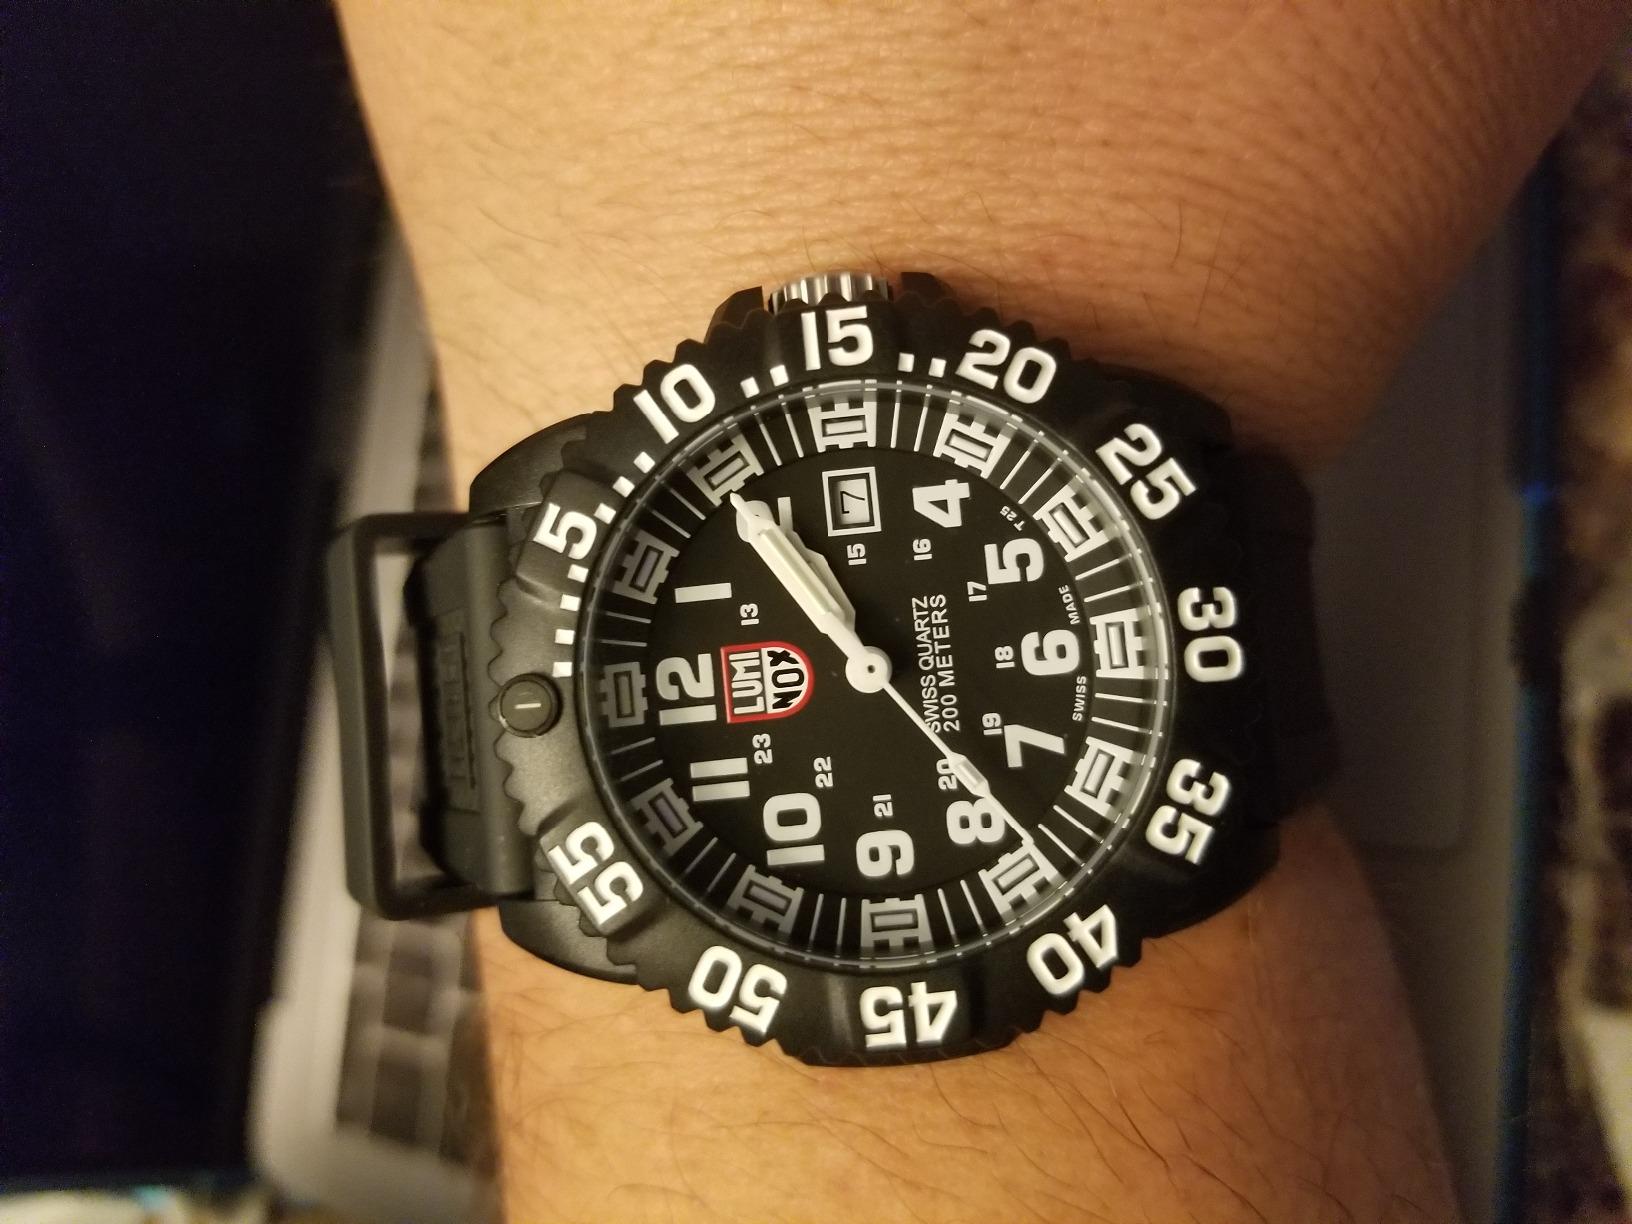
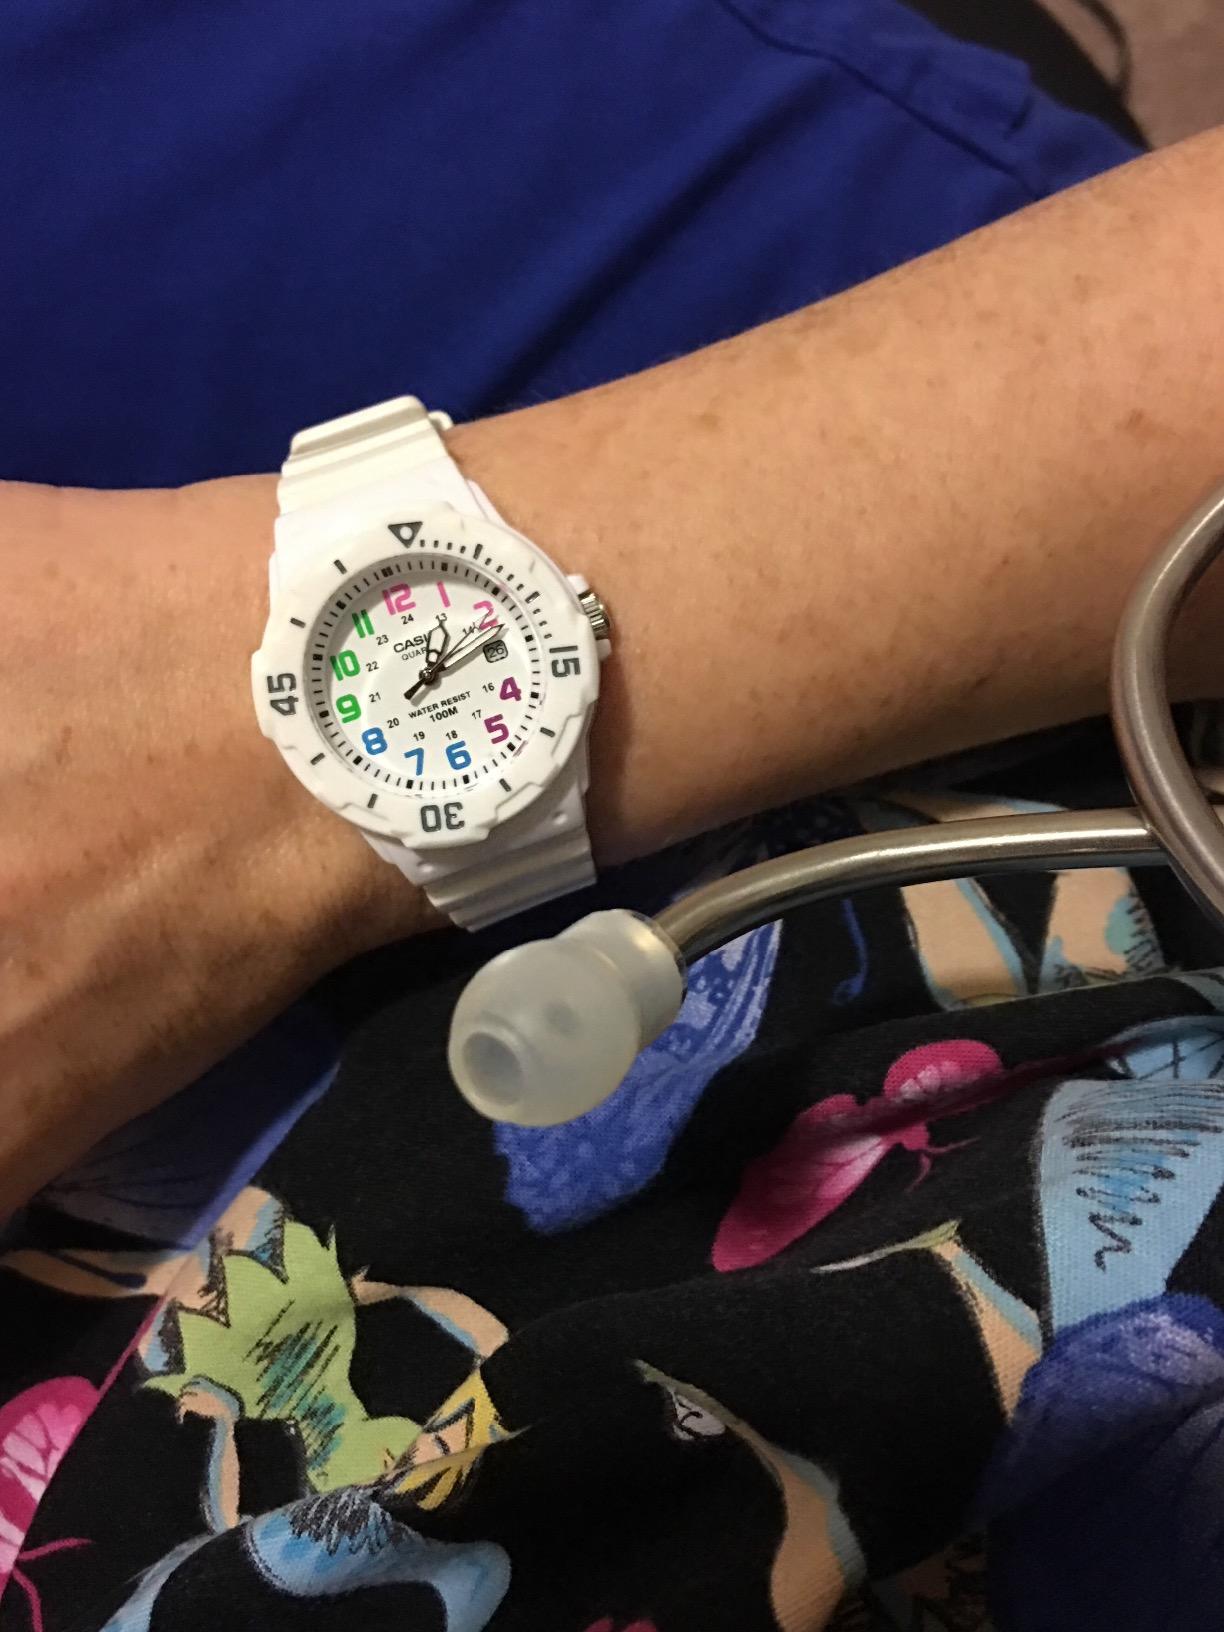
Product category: accessories_watch
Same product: no